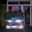
Label: truck